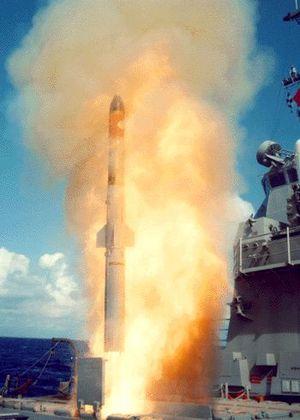
Le RUR-5 ASROC est un système de missiles de lutte anti-sous-marine américain, pouvant être utilisé par tous les temps et quel que soit l'état de la mer. Il a été développé par l'United States Navy dans les années 1950 et mis en service au début des années 1960. Une mise à niveau a été effectuée dans les années 1990. Près de 200 navires de guerre américains en ont été équipés, principalement des croiseurs, des destroyers et des frégates. Il équipe par ailleurs de nombreux navires d'autres pays dont le Canada, l'Allemagne, l'Italie, le Japon, Taïwan, la Grèce, le Pakistan... Le missile est composé d'une torpille de type Mk 44 ou Mk 46, et d'un porteur.